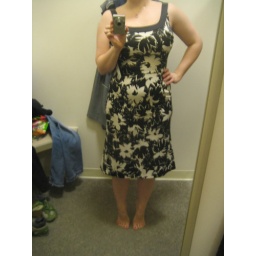
i tried this on in red at christmas and loved that one too.. but the black is even better.